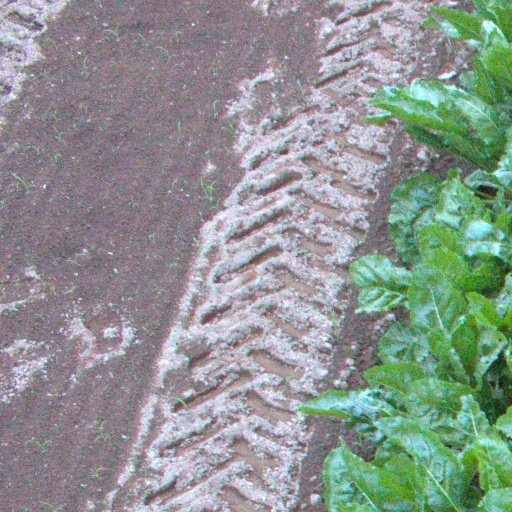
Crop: sugar beet